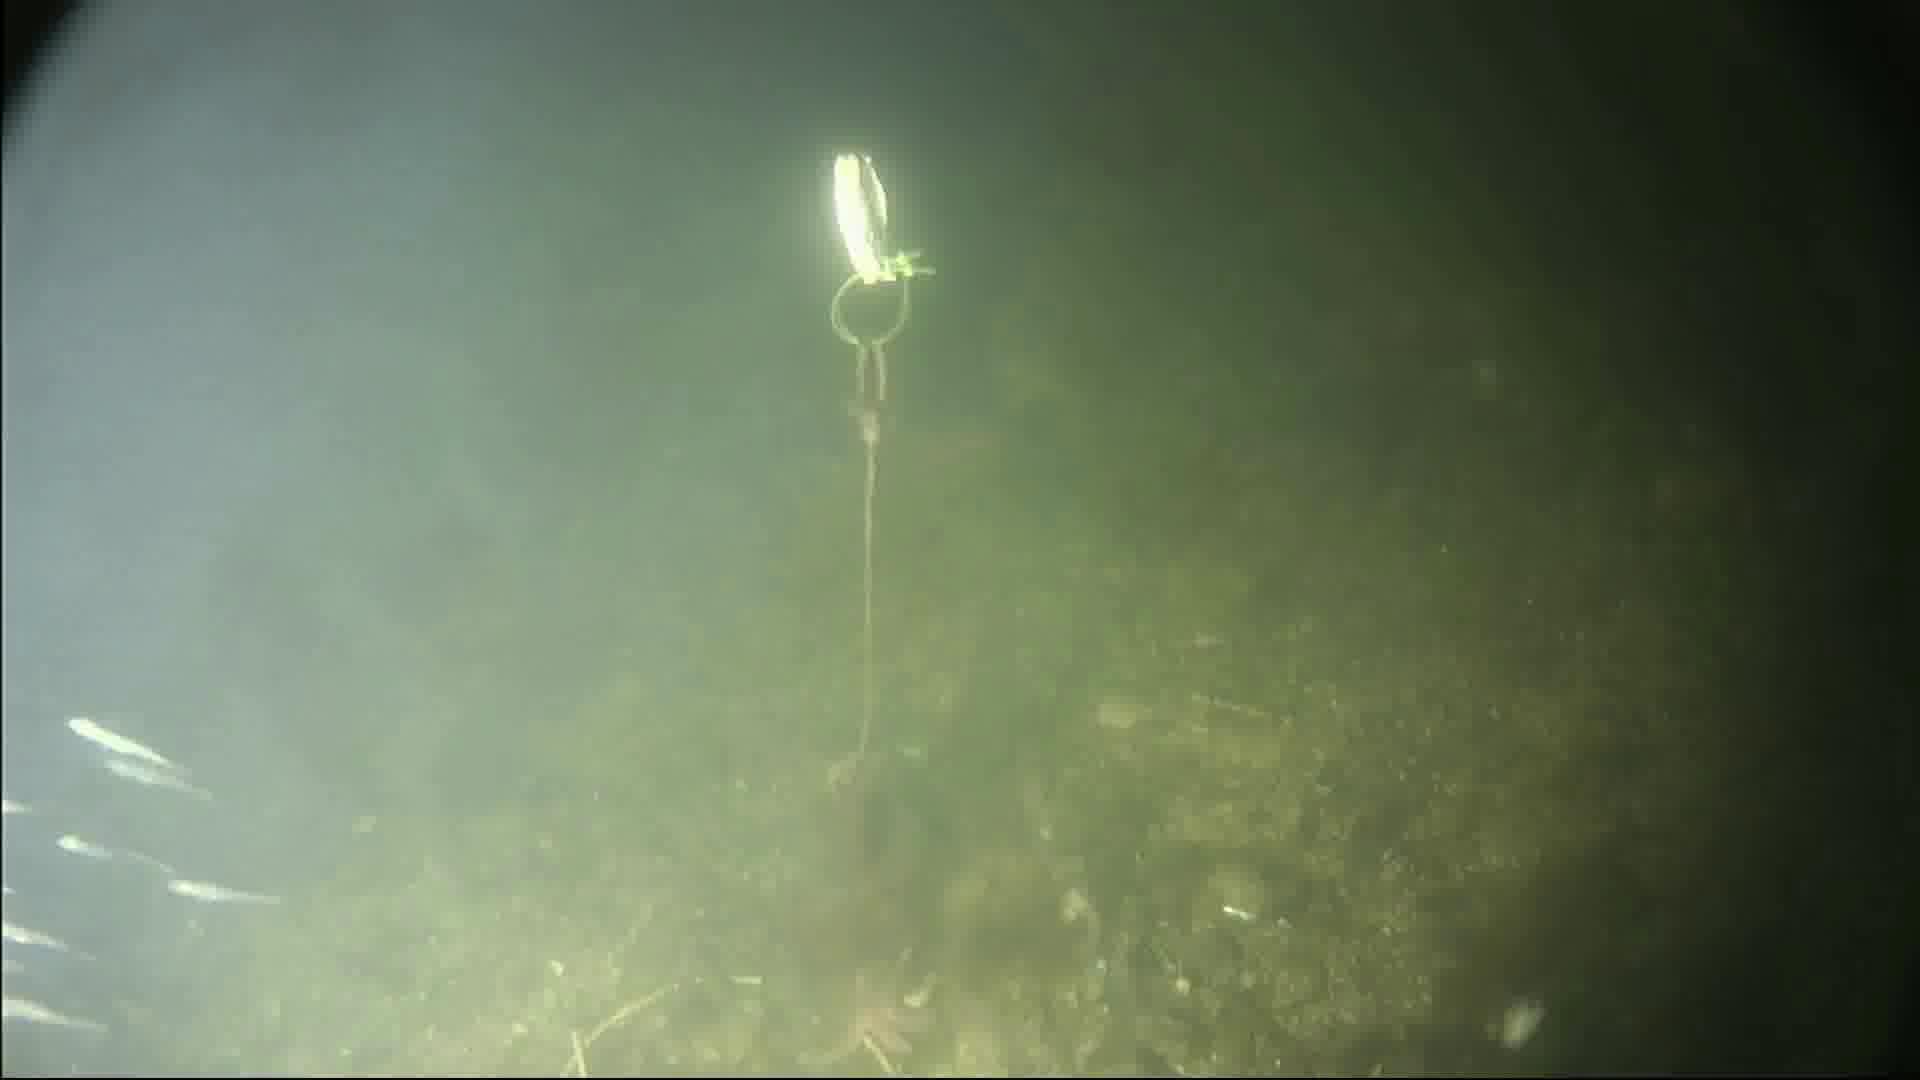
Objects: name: starfish
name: crab
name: small_fish